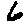
Label: 6